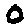
Label: 0